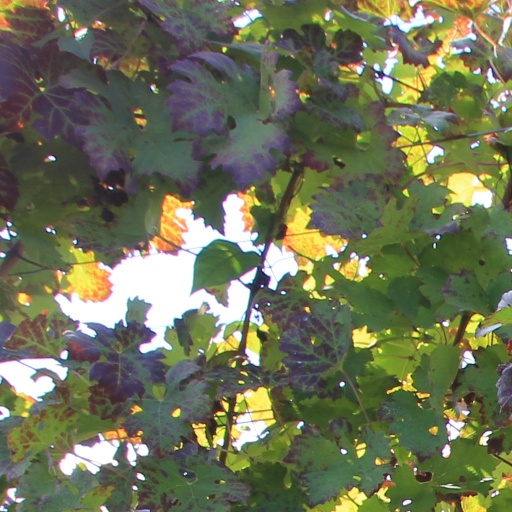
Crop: grape